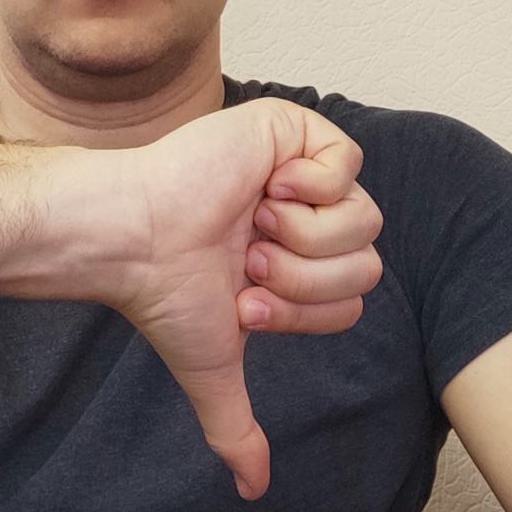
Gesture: dislike